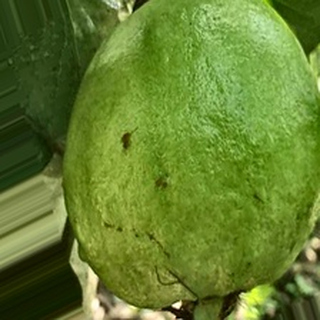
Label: healthy_guava